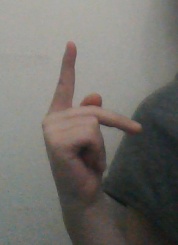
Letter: dha